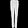
Label: Trouser